Magali Messmer

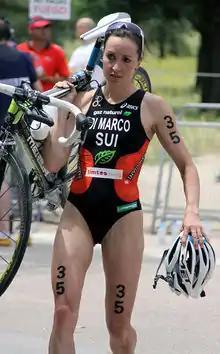
Magali Di Marco Messmer after having been involved in a mass bike crash at the World Championship Series triathlon in Madrid.

Magali Di Marco Messmer (born 9 September 1971 in La Chaux-de-Fonds, Switzerland), is one of the most seasoned professional elite triathletes and part of the Swiss National Team since 1995. She took part in two Olympic Games, placing 3rd in Sydney (2000) and 13th in Beijing (2008). She lives in Troistorrents in Valais.